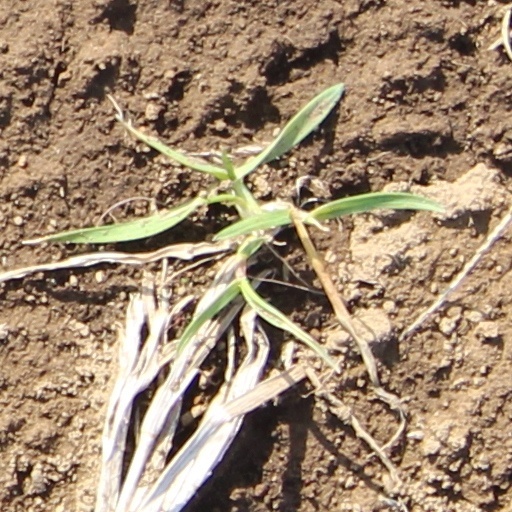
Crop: wheat